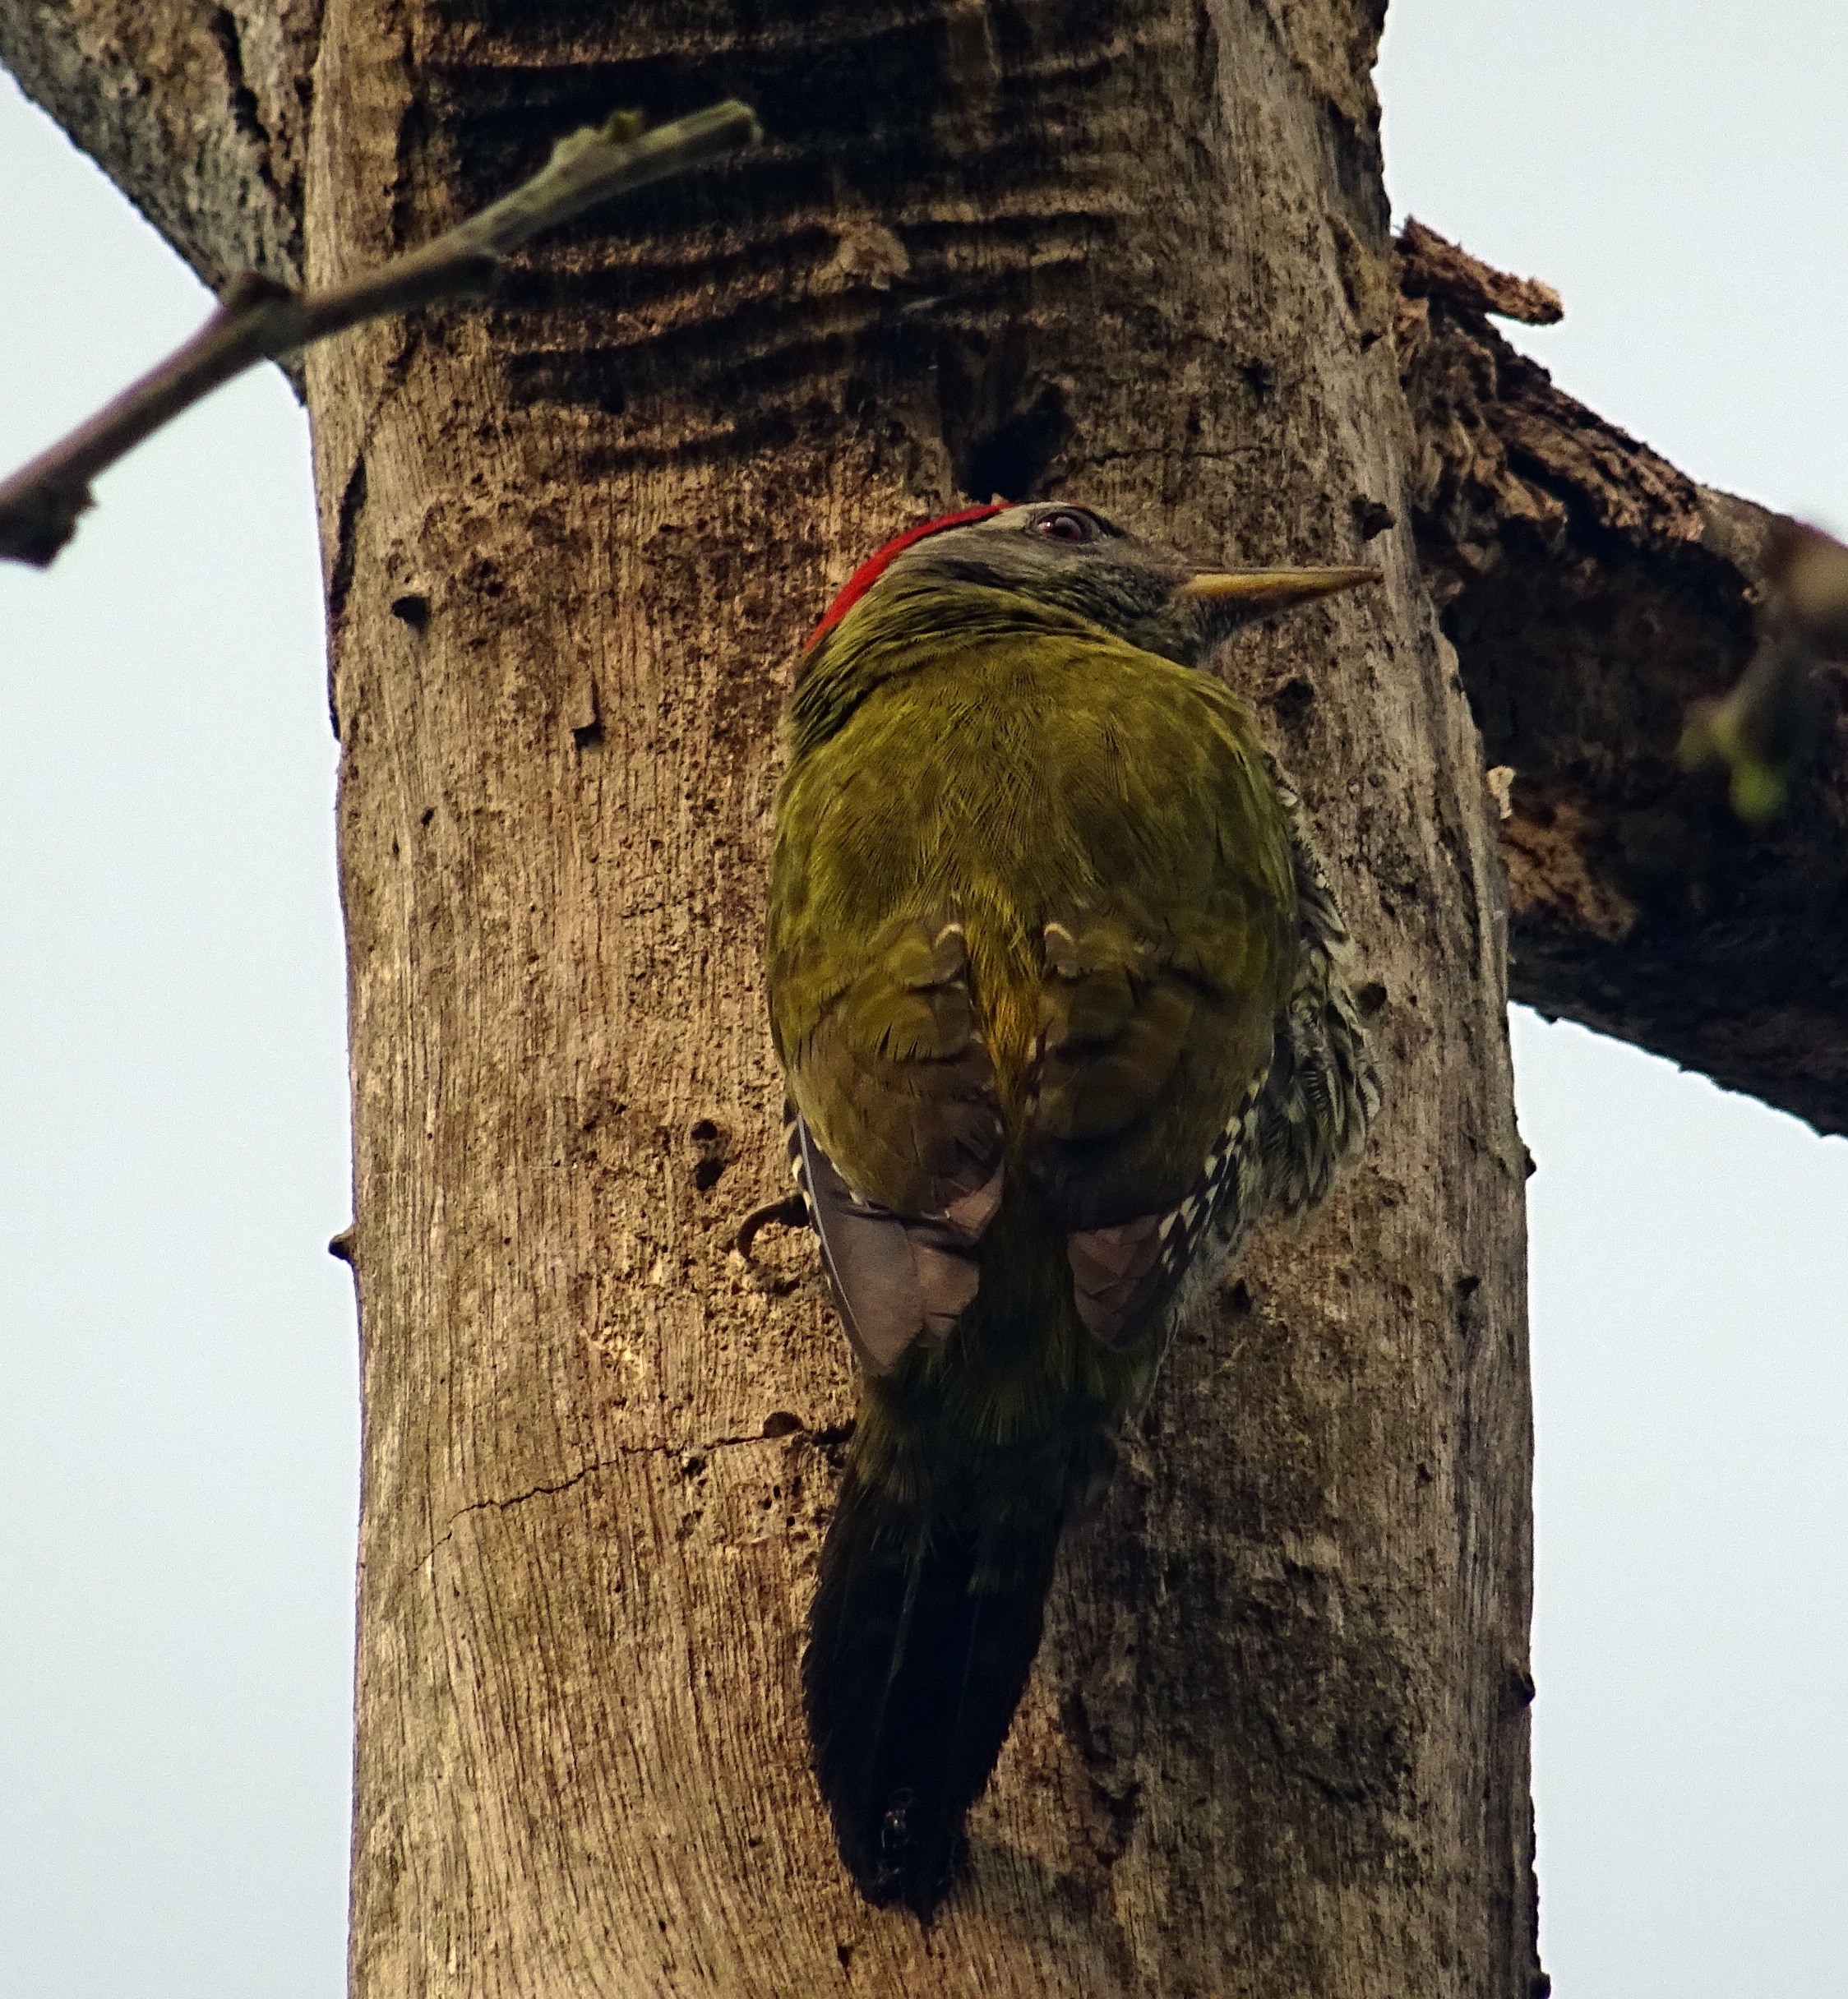
tree, nature, bird, wood, leaf, adventure, avian, fauna, sculpture, aves, india, woodpecker, kolkata, iim, woody plant, streak throated woodpecker, picus xanthopygaeus